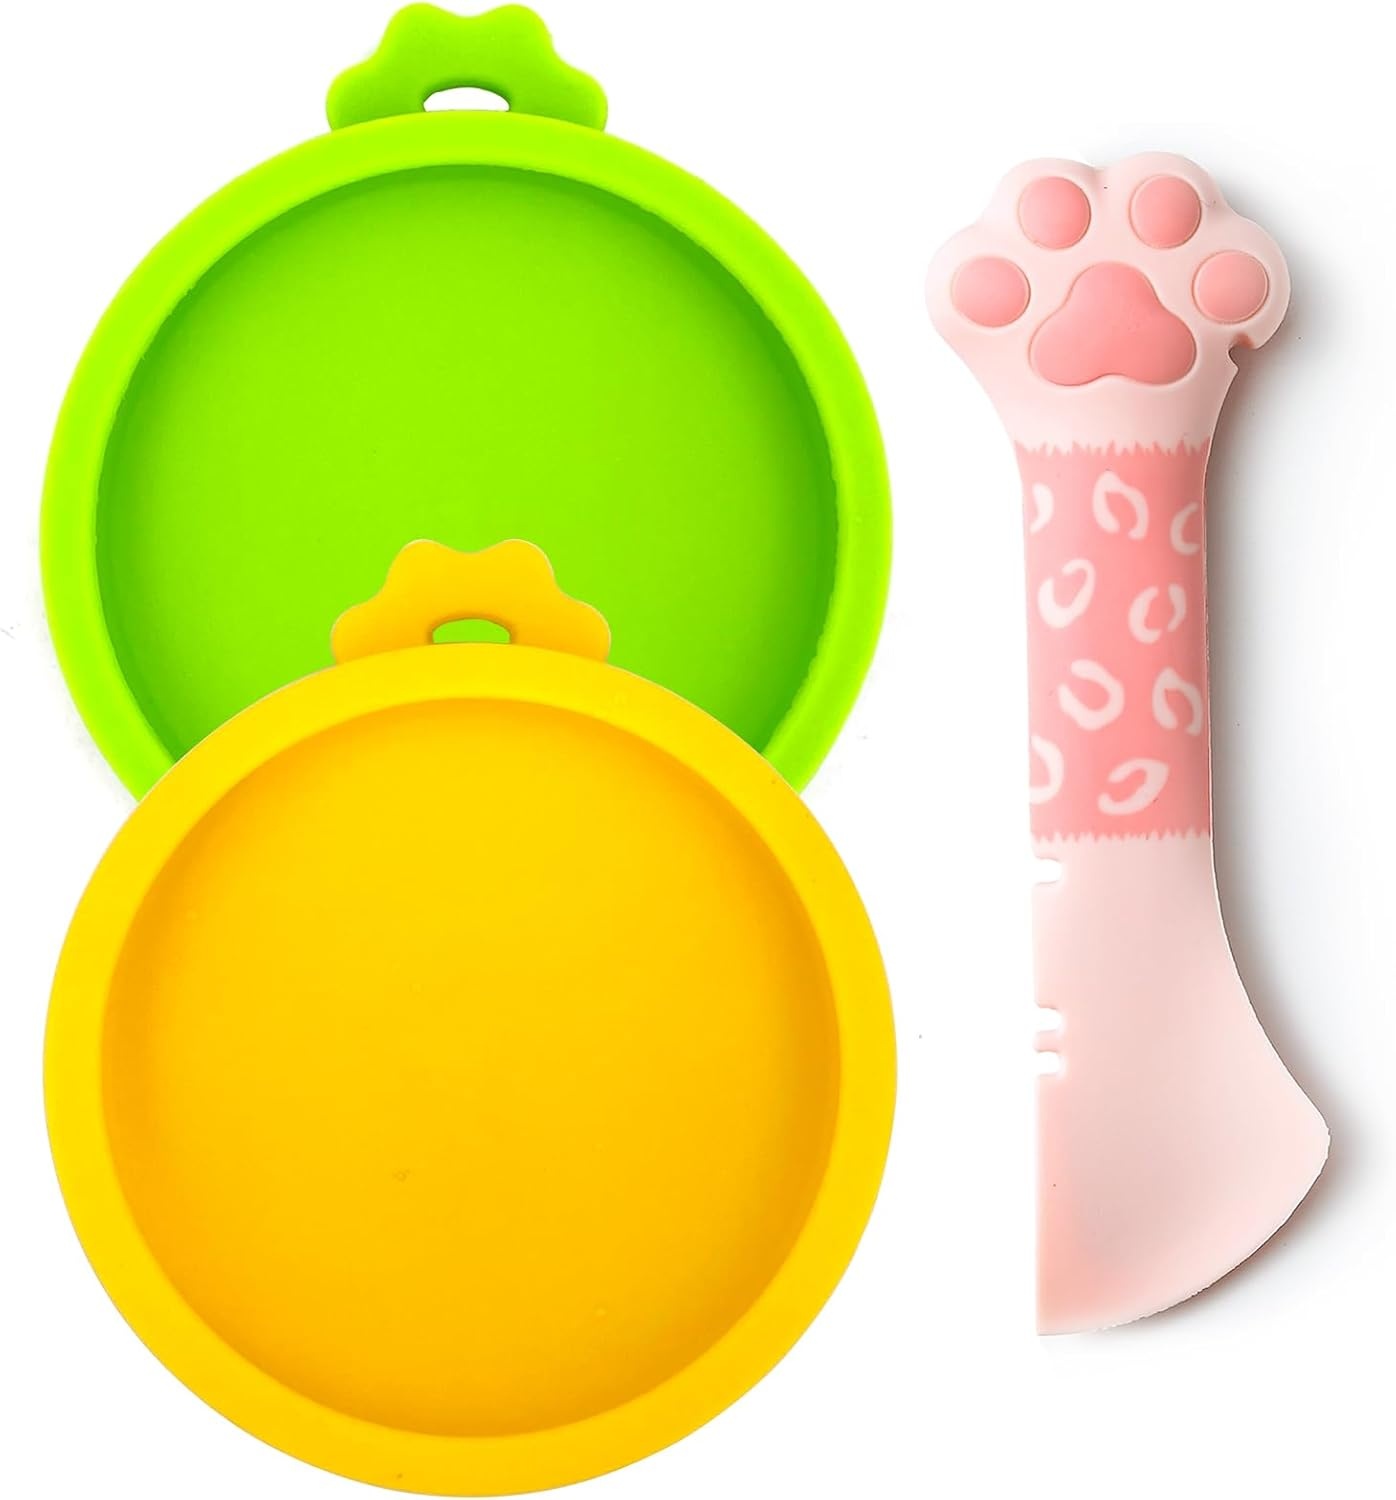
Comtim Small Cat Food Can Lids with Cat Food Spoon Set, Silicone Cat Food Can Covers Lids for 3 oz Cans, Cat Can Opener Spatula Cat Spoon for Wet Food
Overview Brand : Comtim Color : Green Yellow Material : Silicone Material Feature : Food Grade Capacity : 3 Fluid Ounces About this item SAFETY MATERIALS--Both cat food lids and cat food spoon are made of 100% Premium Silicone at food grade, can be Direct contact with food and safe use.Dishwasher-safe for easy cleaning Adorable Can Opener--Opening cans will be more easy based on the lever principle.This paw can opener can effectively protect nails and people with joint problems Cat Food Spoon--Not only a cute can opener, also a practical spoon/spatula. It can easily help you scoop out every bit of food at the bottom or the edge Fit for small size cans--These small cat food can lids designed for small size cat food cans. Such as 3 oz, 2.8 oz, 2.5 oz, or yogurt jars These cat food can covers and spoon set is practical for feeding your furry baby. The covers will keep food fresh and the spoon can fully scoop out more food
Brand: COMTIM
Category: Animals & Pet Supplies > Pet Supplies > Pet Food Scoops